Aubrey Huff

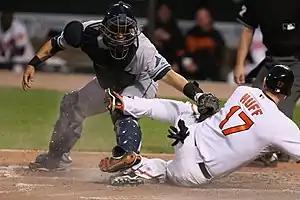
Huff scores a run for the Baltimore Orioles in 2009

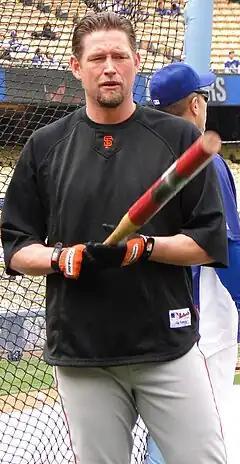
Huff with the San Francisco Giants in 2011

Huff moved to first base in 2009 following the departure of Millar. Through August 17, Huff batted .253 with 109 hits, 24 doubles, 13 home runs, and 72 RBI in 110 games.